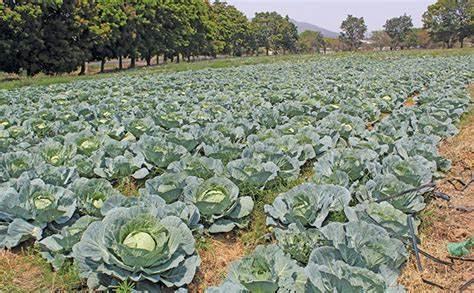
Sehemu ya shamba kubwa na umemilikiwa na kiwanda kinachojihusisha na shughuli za kilimo cha kibiashara, sehemu hii inatakiwa kuzaa vizuri na kuweka mazao mengi yatakayowezesha kampuni hii inayojihusisha na kilimo hiki kuweza kunufaika kupitia mazao hayo.